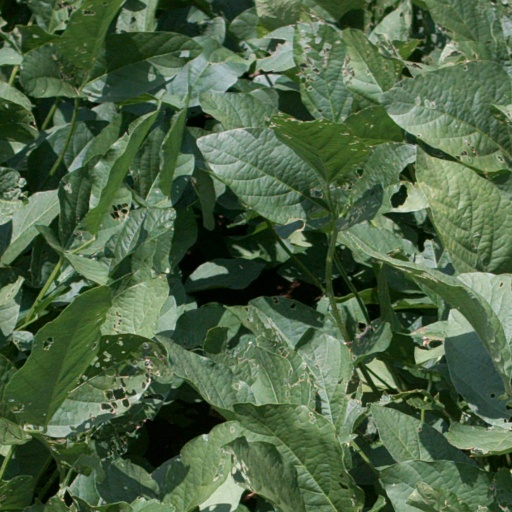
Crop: soybean